Barnum Museum of Natural History

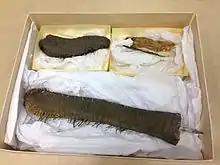
Surviving fragments of Jumbo from the conflagration

Today, Jumbo's ashes are housed in a makeshift urn, and sometimes brought out to inspire the university athletic teams. Other remains of his hide, including the tail, survived and are stored in the archives of the university.